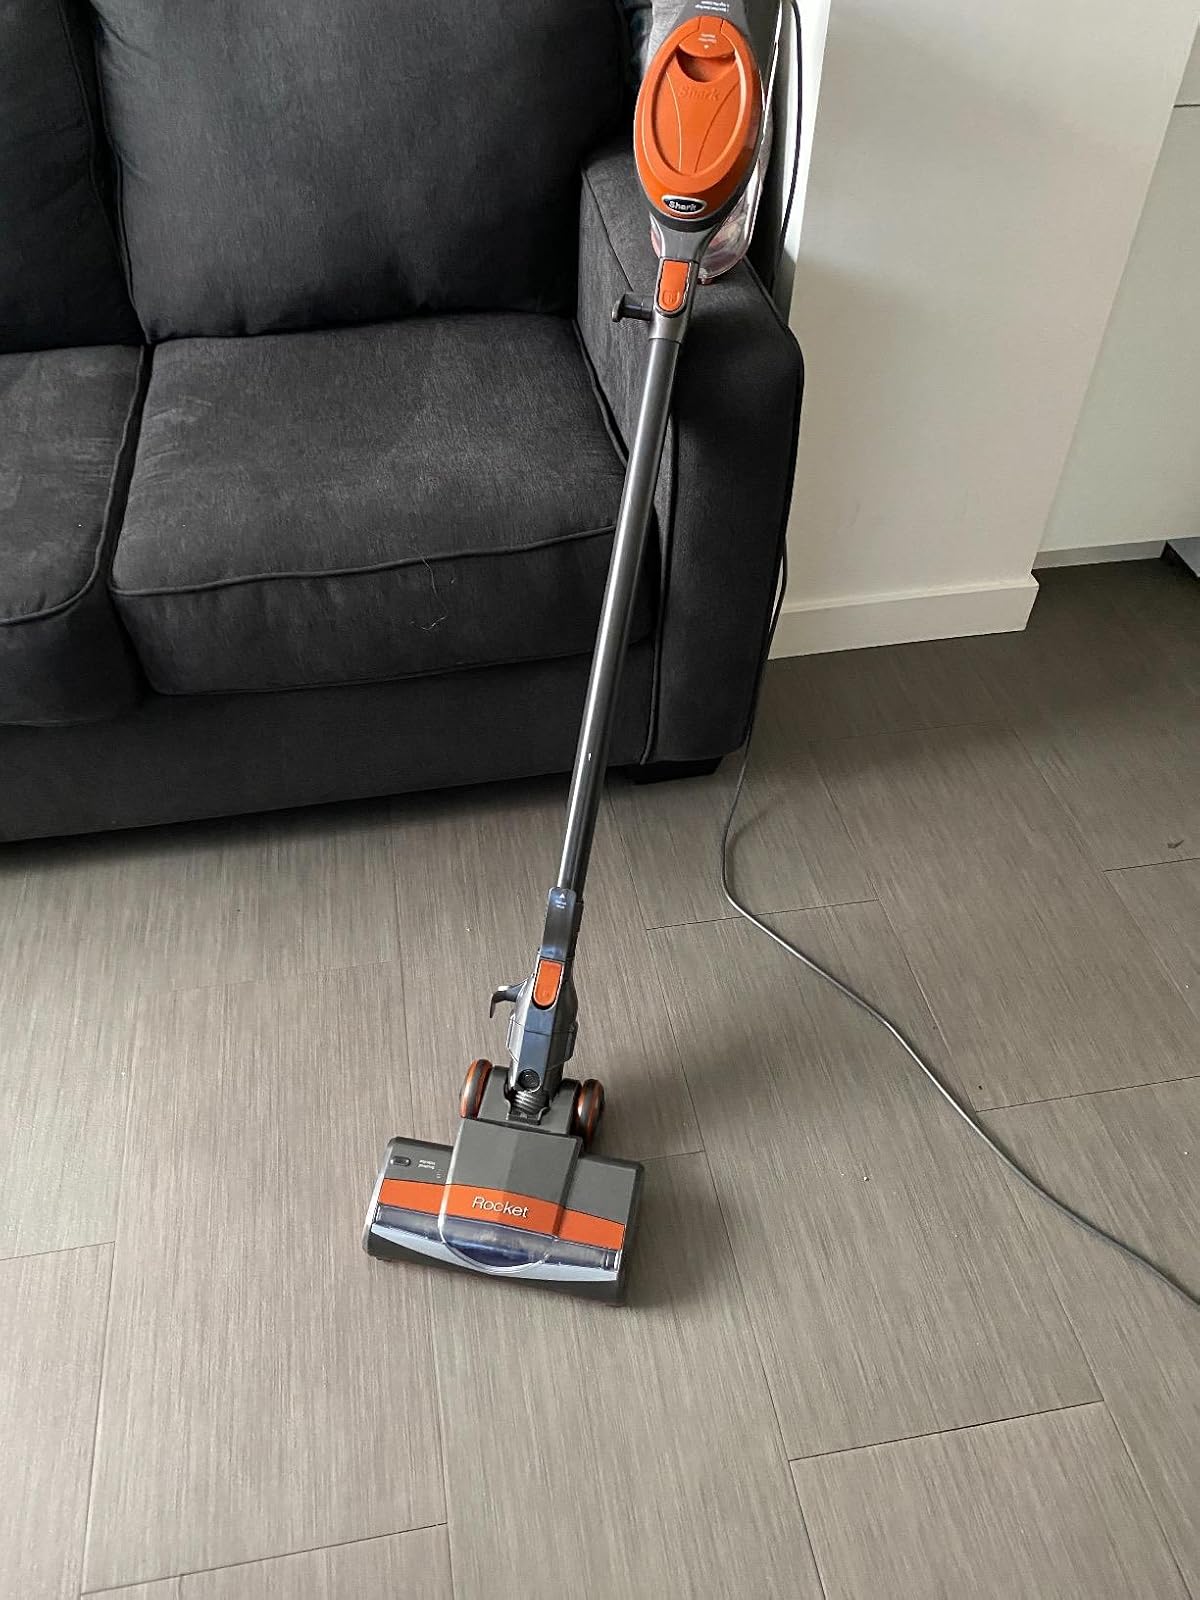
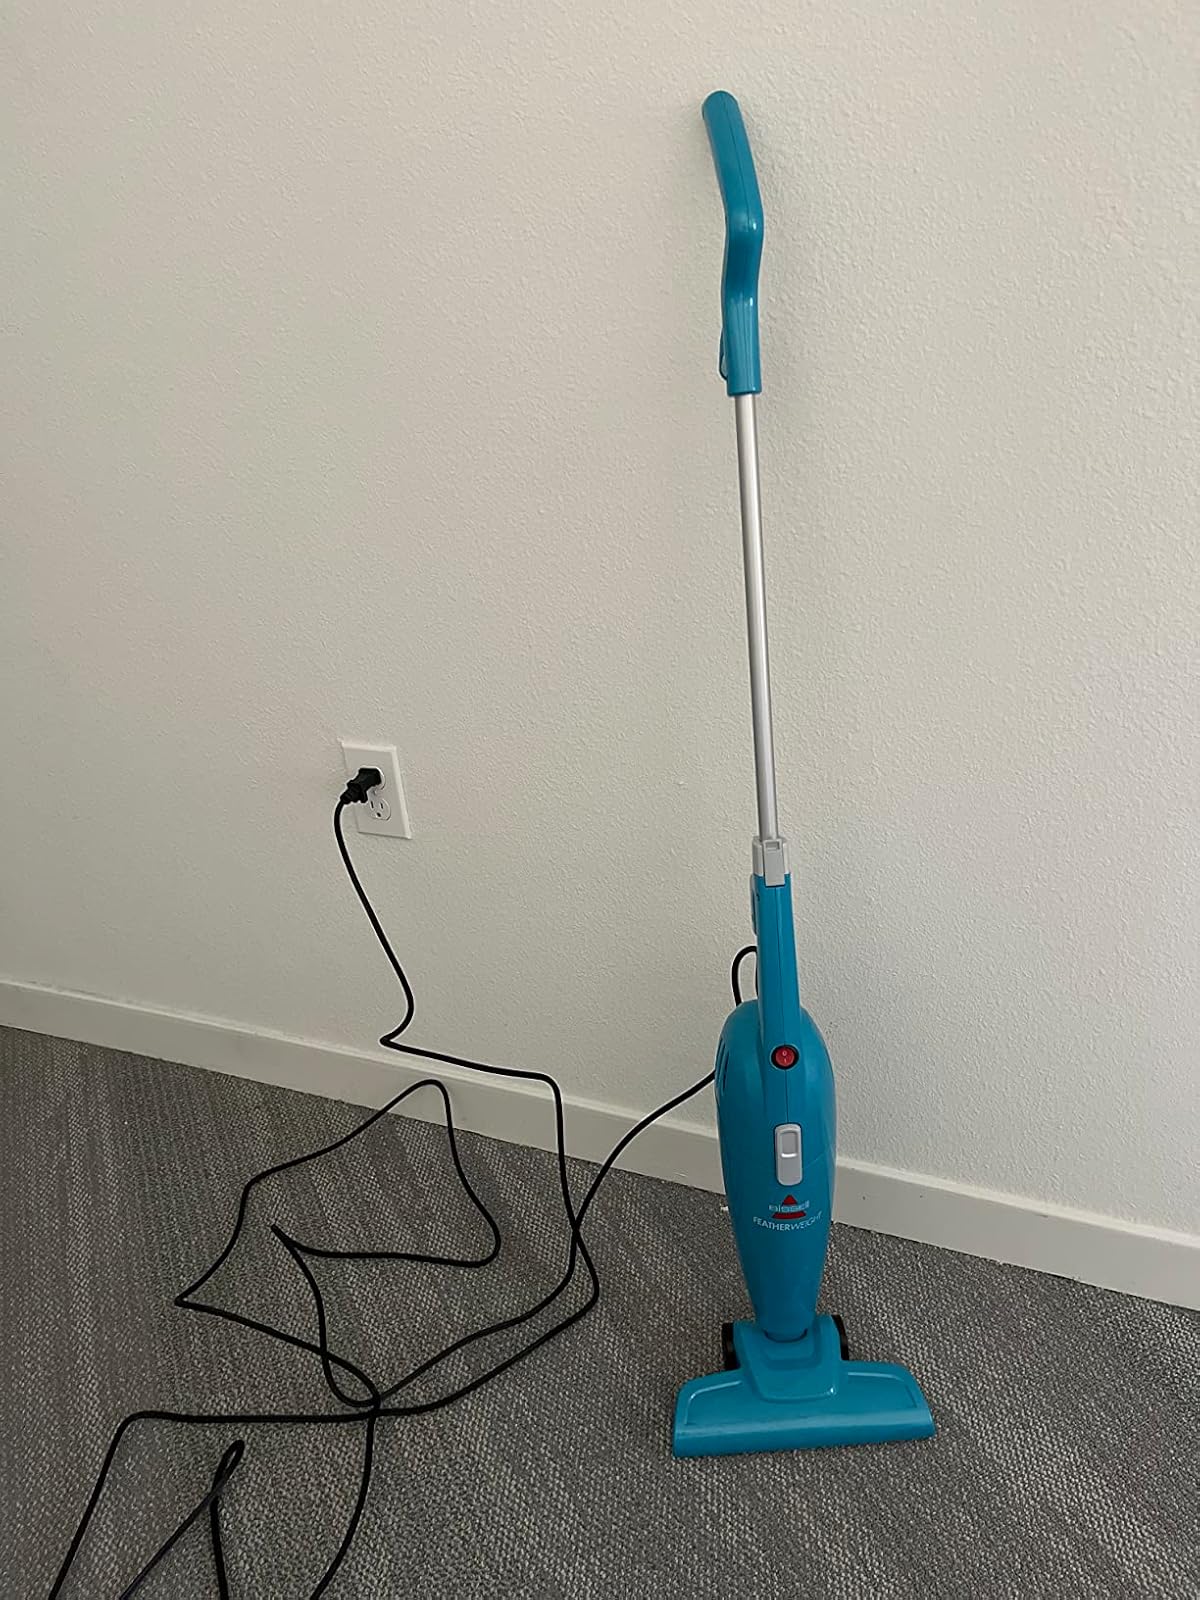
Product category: items_vacuum
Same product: no